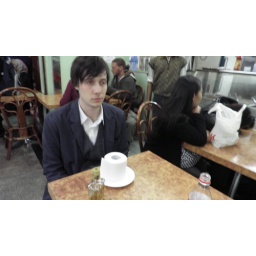
An Indian restaurant in Chung King mansion where I was served a plate of toilet paper.